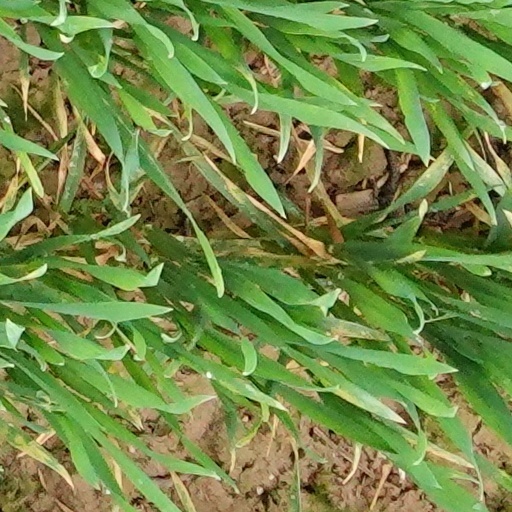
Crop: wheat